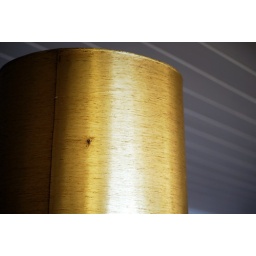
funky old 50s lamp shade in our beach house. Myrtle Beach, SC